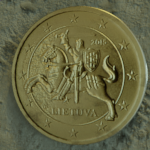
Coin value: 50cents
Country: lt
Edition: standard